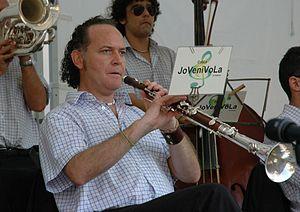
La tenora est un instrument de musique à vent de la famille des hautbois. Elle est répandue dans toute la Catalogne depuis un siècle.